China–Dominican Republic relations

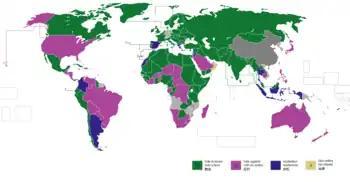
Dominican Republic rejected the vote in the Chinese seat change in the United Nations.

In 1932, the Chinese envoy to Cuba visited the Dominican Republic, the two countries began to negotiate a treaty of friendship. The two countries formally signed a treaty of friendship on May 11, 1940. On April 9, 1941, the two countries established diplomatic relations.